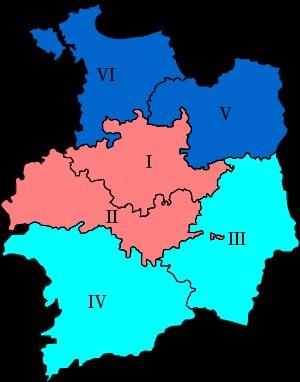
Longtemps terre démocrate-chrétienne, le département d'Ille-et-Vilaine a progressivement basculé vers la gauche au cours de ces quarante dernières années. Les élections municipales de mars 1977 en sont l'une des principales illustrations tout comme celle de l'élection du premier président socialiste du conseil général en 2004.
Cet article présente la liste des députés élus dans l'Ille-et-Vilaine depuis 1789.